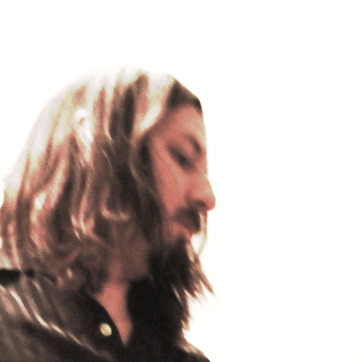
Material: skin